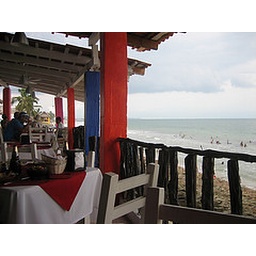
One of the many fabulous restaurants on the beach. Eat on tables in the sand and let the ocean wash between your toes.